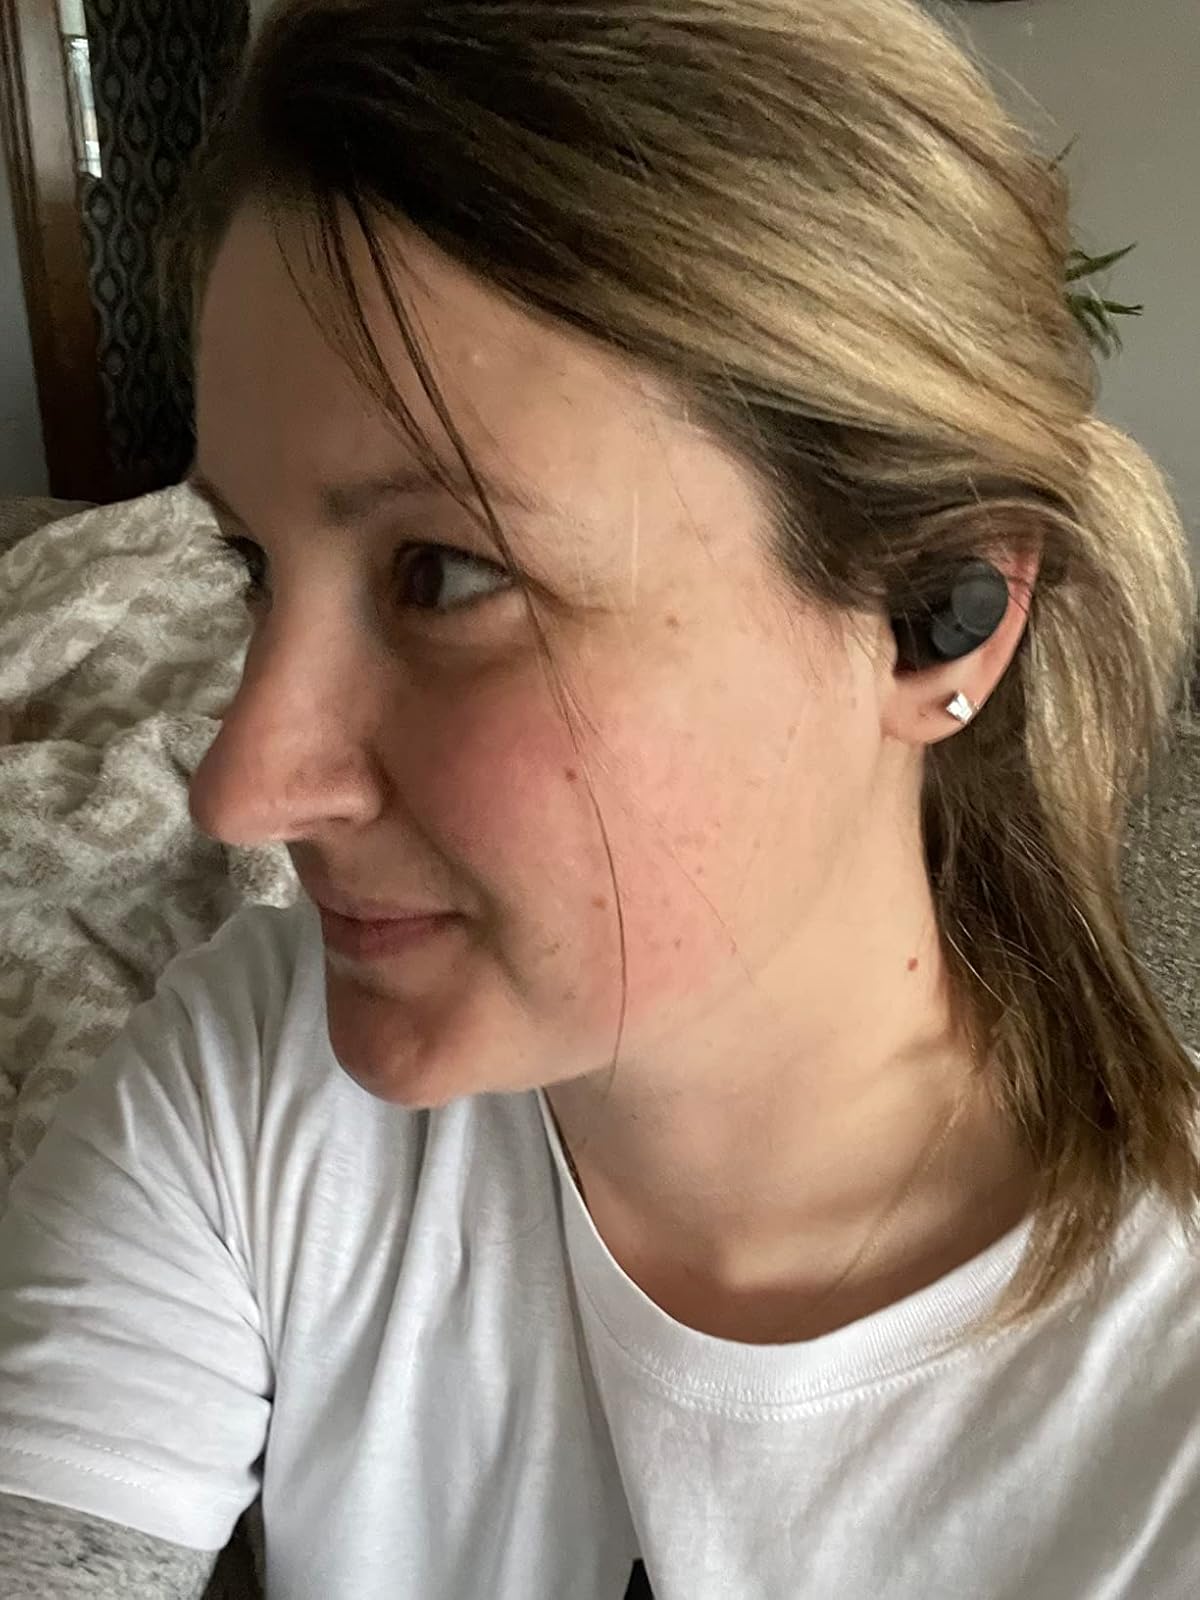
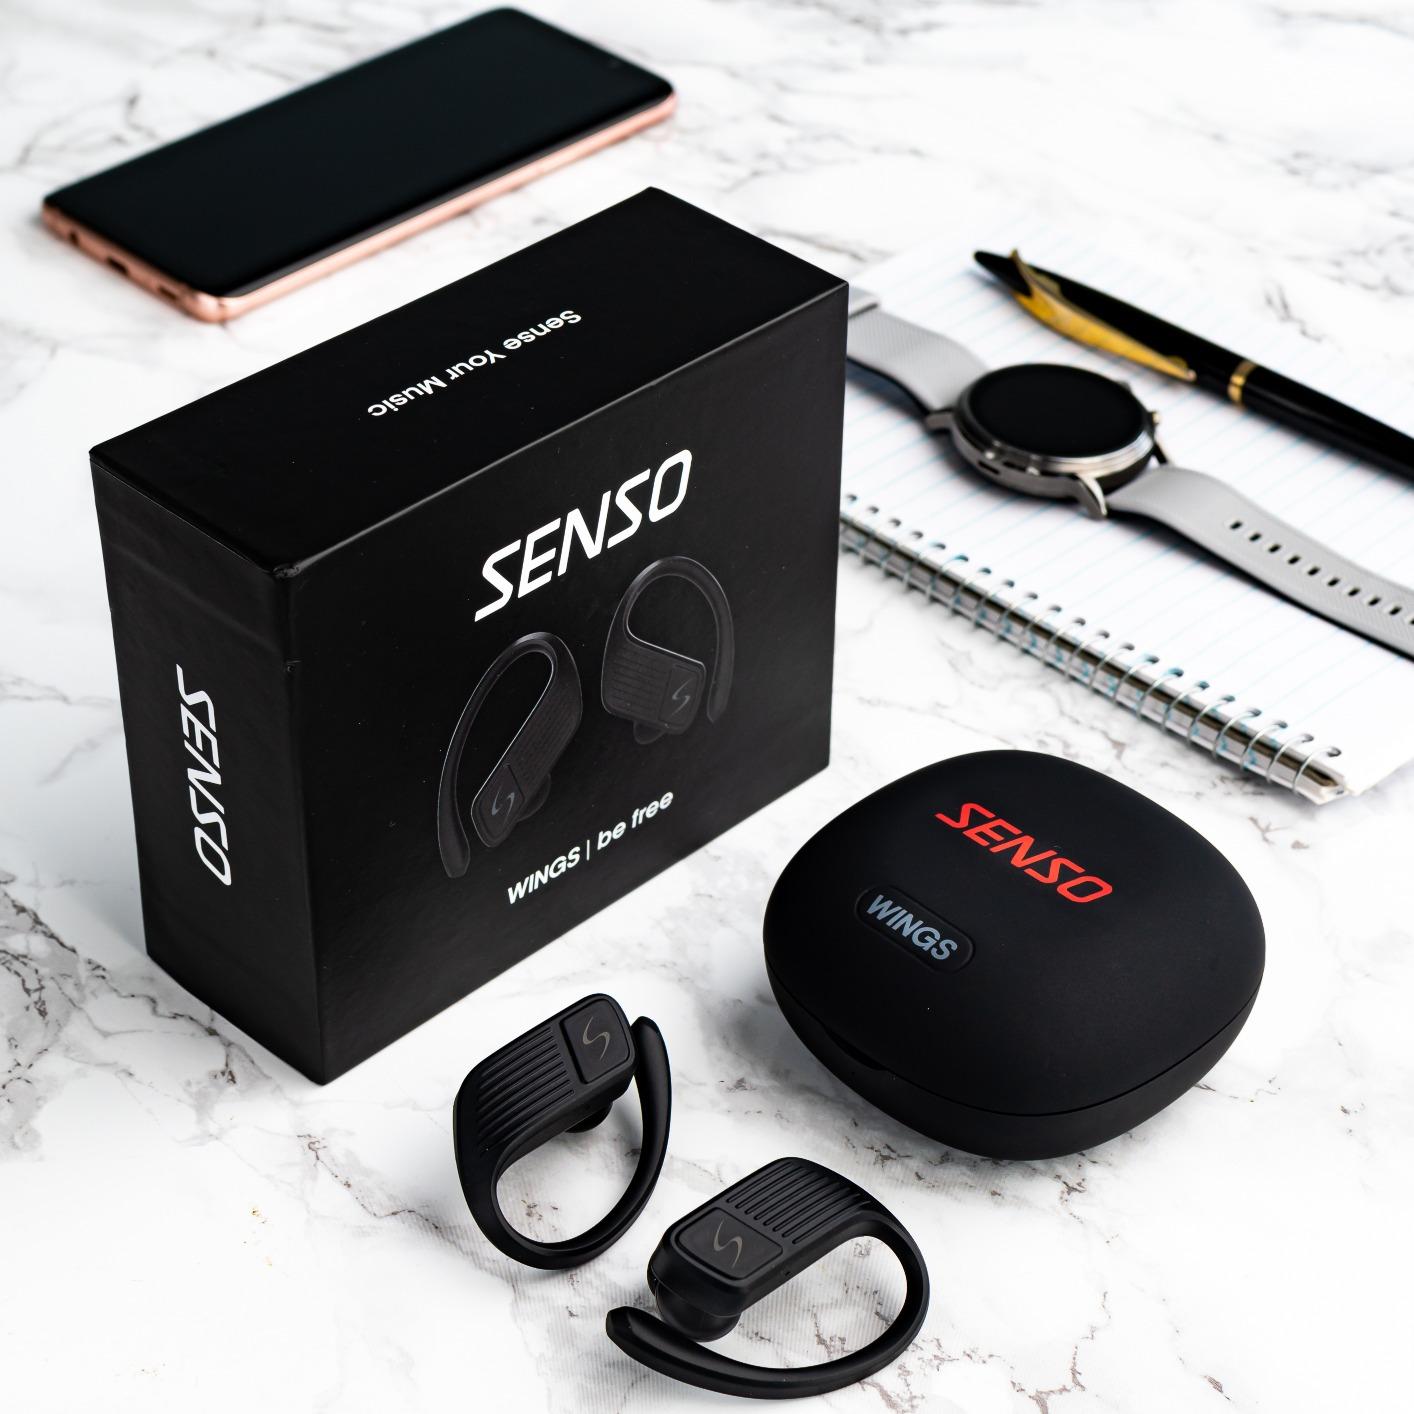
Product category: earbuds
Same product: no